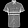
Label: Shirt